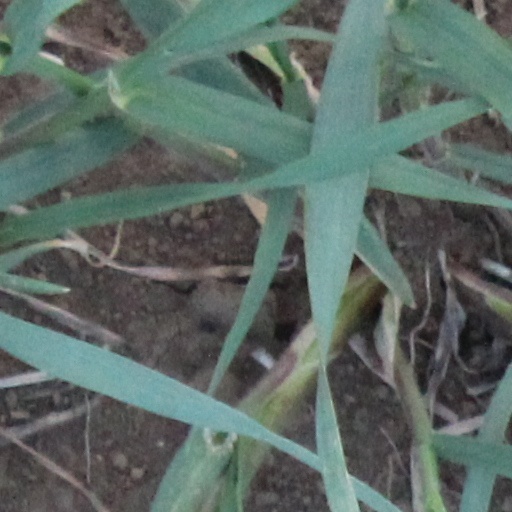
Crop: wheat